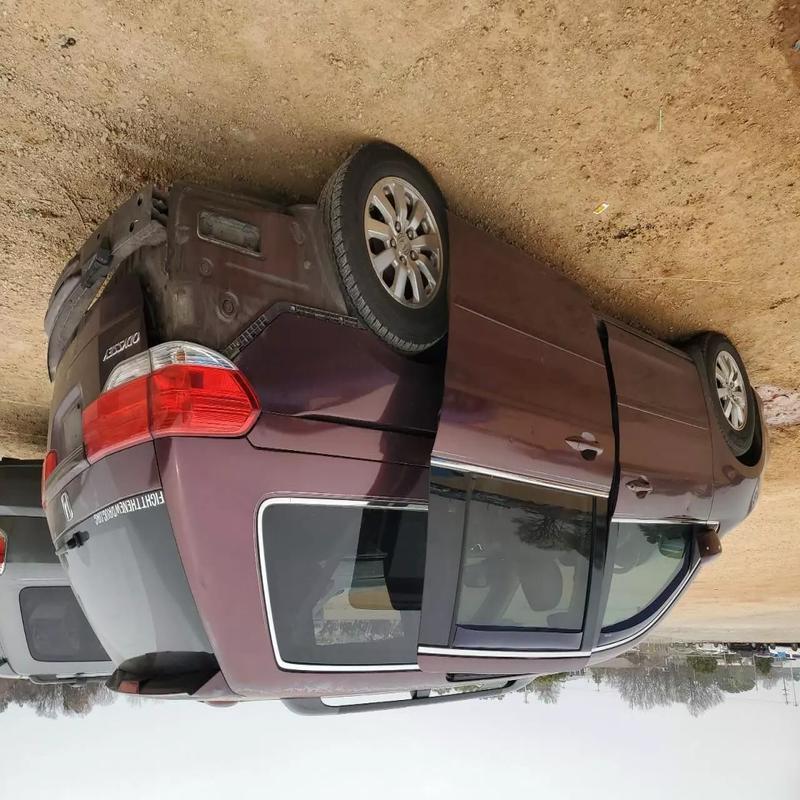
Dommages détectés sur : pare-choc arrière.
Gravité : majeur